Plunge for distance

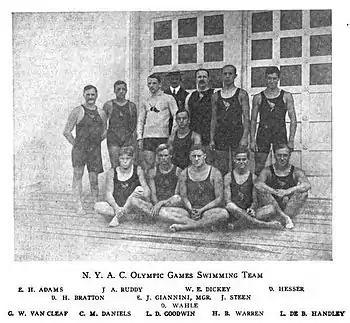
1904 New York Athletic Club Olympic swim team, including all three plunging medalists, William Dickey (back row near center, with mustache), Edgar Adams (back row, far left) and Leo Goodwin (front row, center)

The English Amateur Swimming Association (at the time called the Swimming Association of Great Britain) first started a "plunging championship" in 1883. By 1900 the "plunge for distance" event was being regularly mentioned in reports on U.S. swimming meets, and was mentioned in the "New York Times" and "Brooklyn Eagle" at least as far back as 1898.